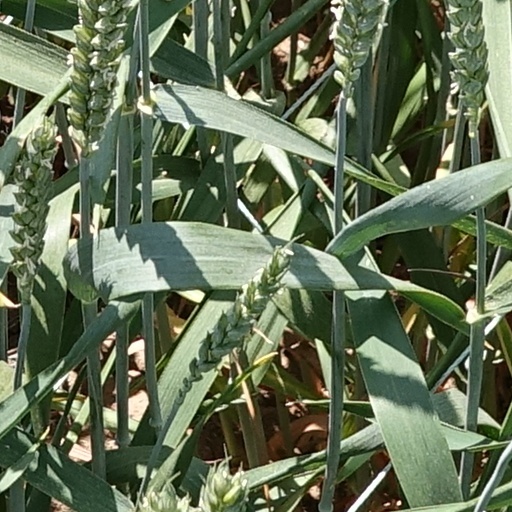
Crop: wheat